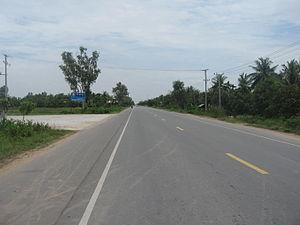
La route nationale 1 est une des routes nationales du Cambodge. D'une longueur de 167 kilomètres, elle relie la capitale cambodgienne à Hô-Chi-Minh-Ville, au Viet Nam. La route débute à l'est de Phnom Penh, passé le pont Monivong, elle longe ensuite le Mékong. Dans la province de Kandal, elle traverse le fleuve par le pont Tsubasa à Neak Luong et poursuit en direction de l'est à travers les provinces de Prey Veng et de Svay Rieng, passée la frontière entre le Cambodge et le Viêt Nam, elle devient la route nationale 22.